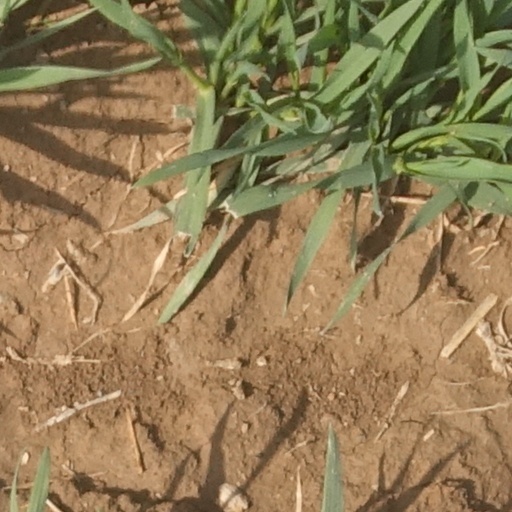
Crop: wheat